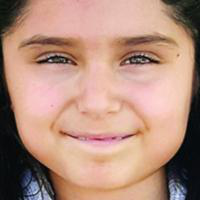
Age group: age 11-20